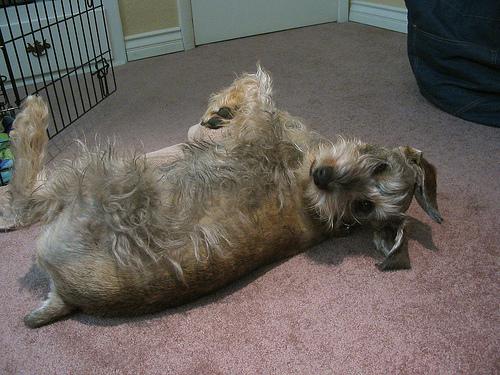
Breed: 220-n000053-standard_schnauzer